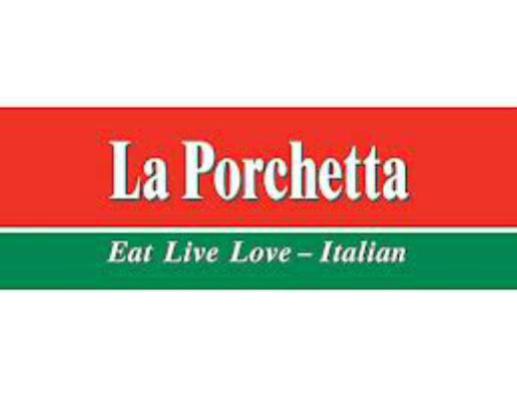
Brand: la porchetta
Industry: Food